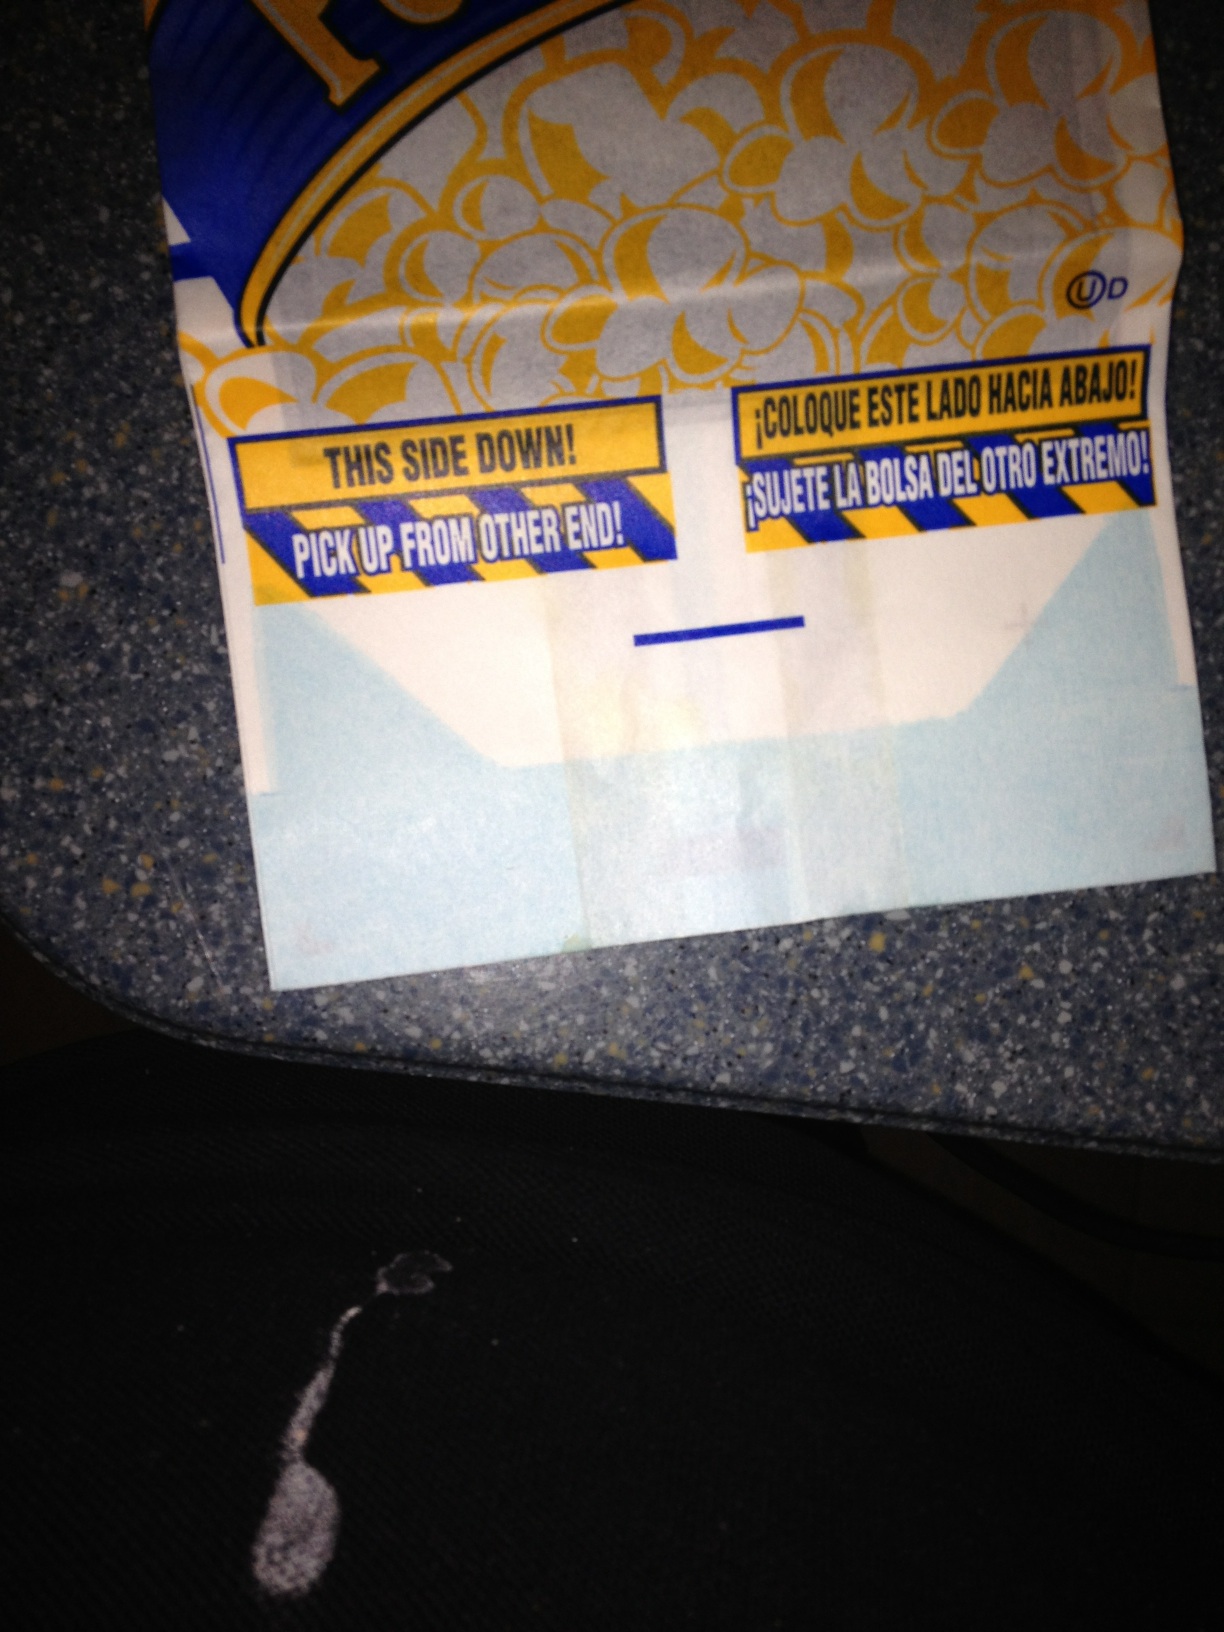Question: Does it happen to say if it's homestyle?
Answer: no